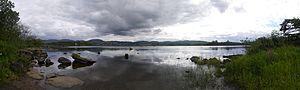
Vue du Lough Eske pres de Harvey's Point, Donegal, Irlande